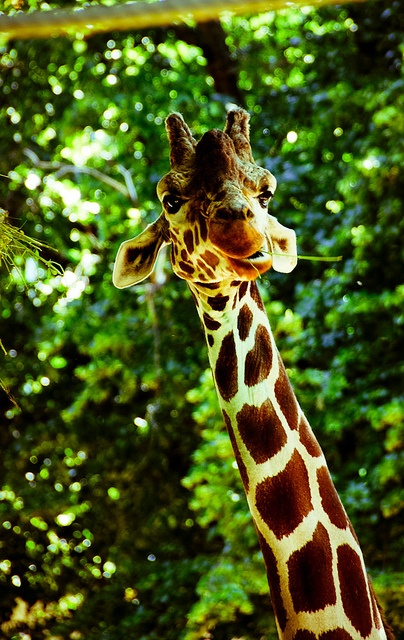
A GIRAFFE EATING GRASS IN A GREEN ENVIRONMENT.
A giraffe from the neck up standing in front of trees.
A giraffe is eating grass and looking at something
A giraffe standing in front of lush leaf filled trees.
an image of a giraffe  looking towards a distance while eating from a plant